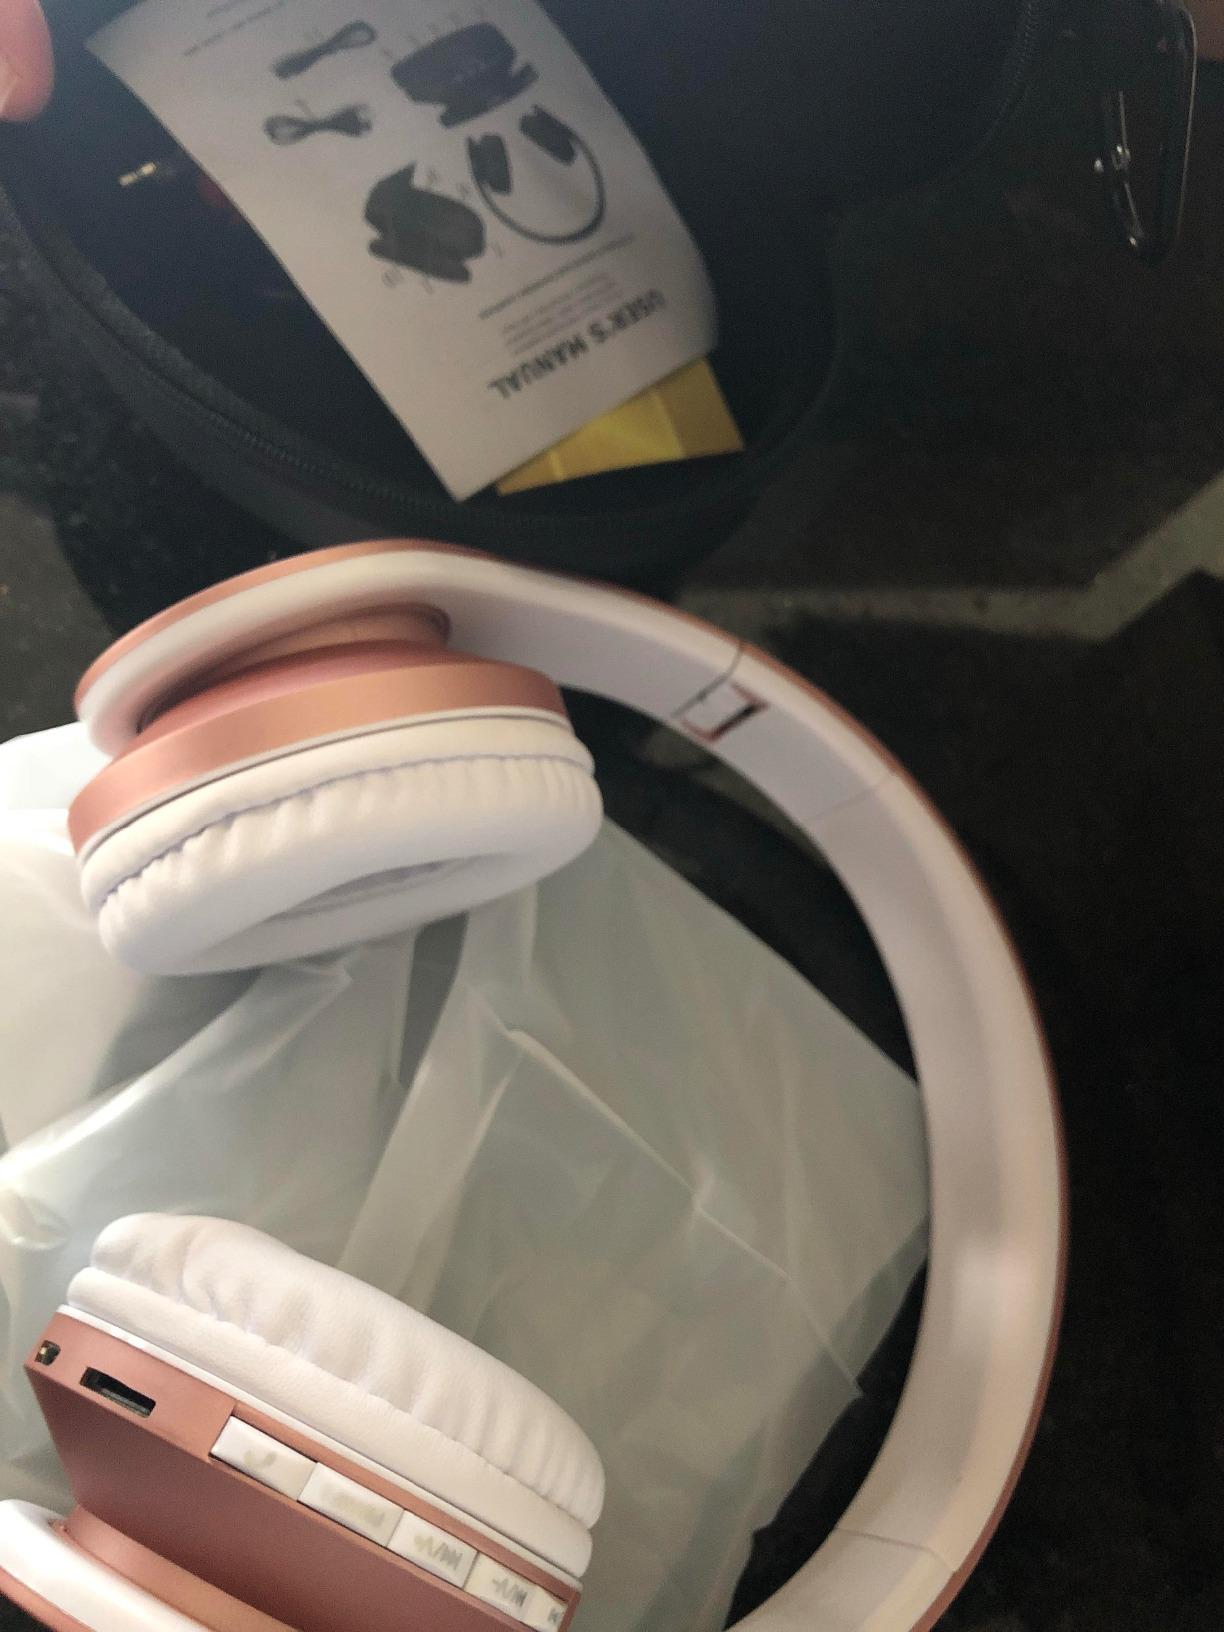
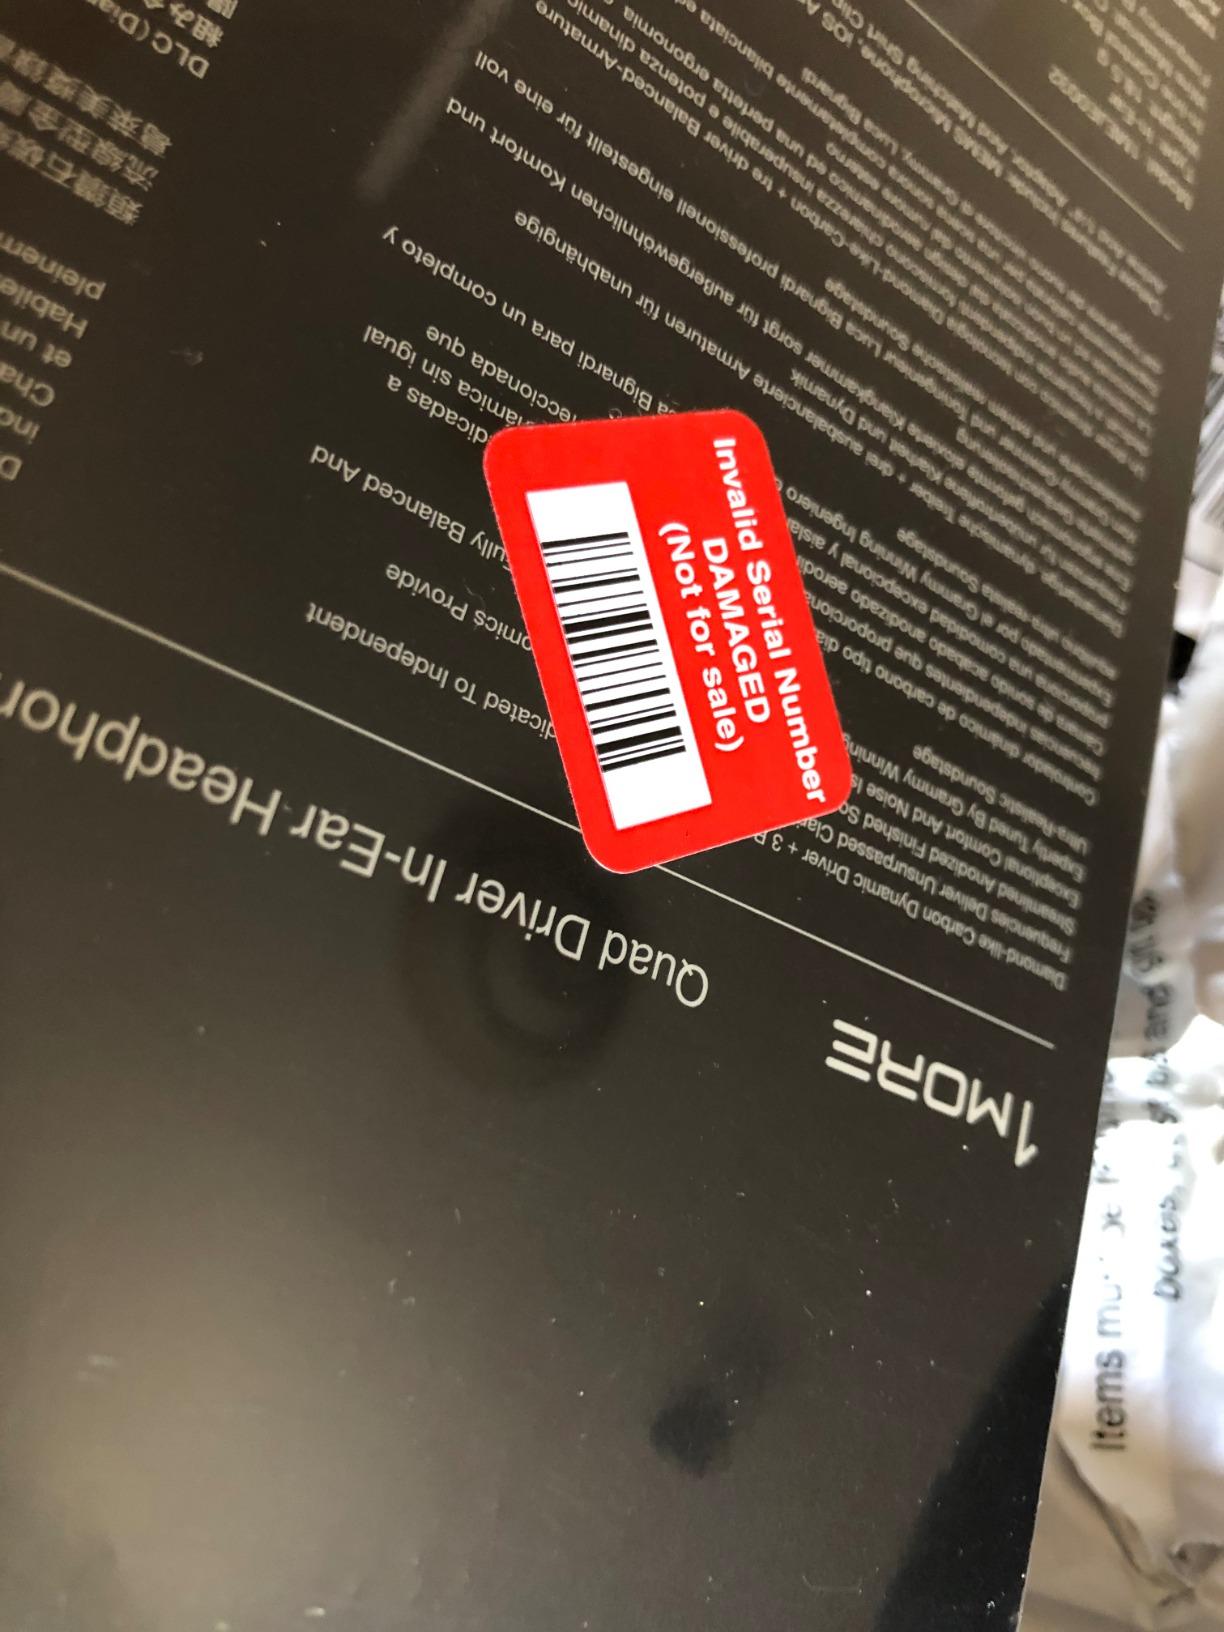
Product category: headphones
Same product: no